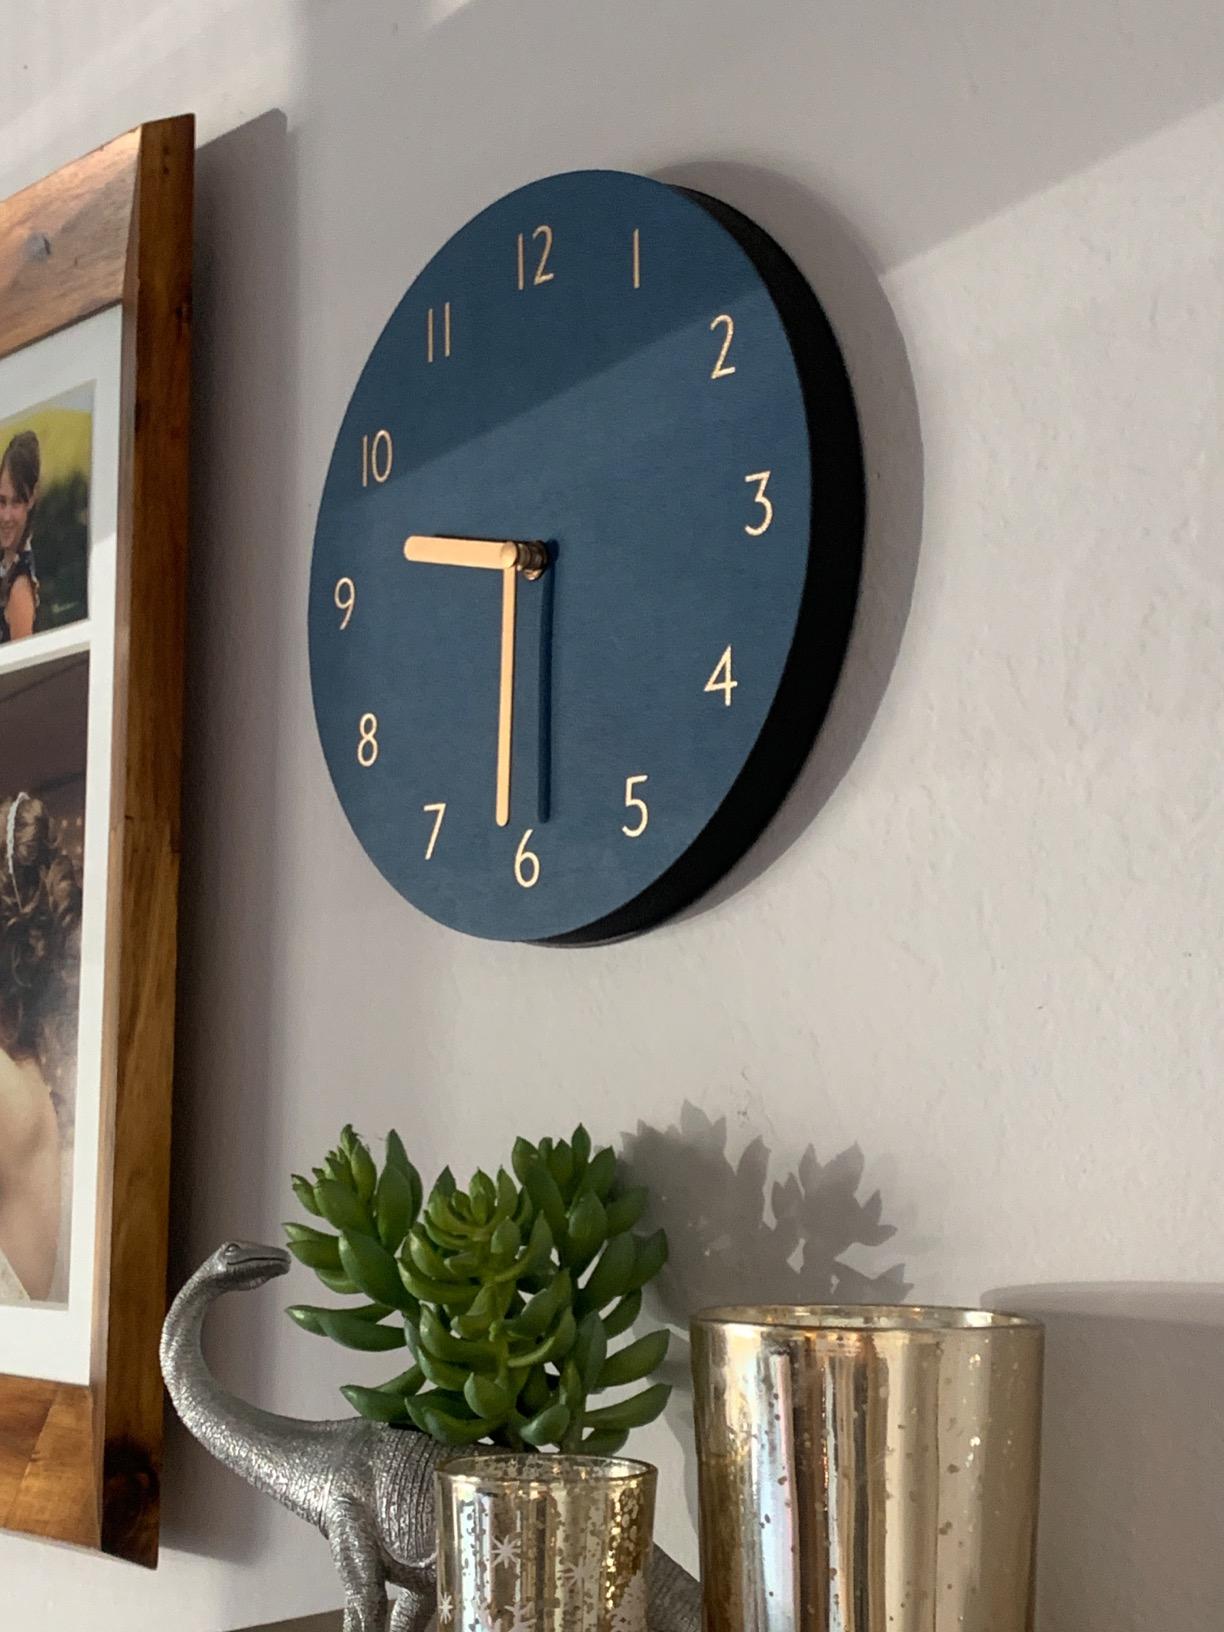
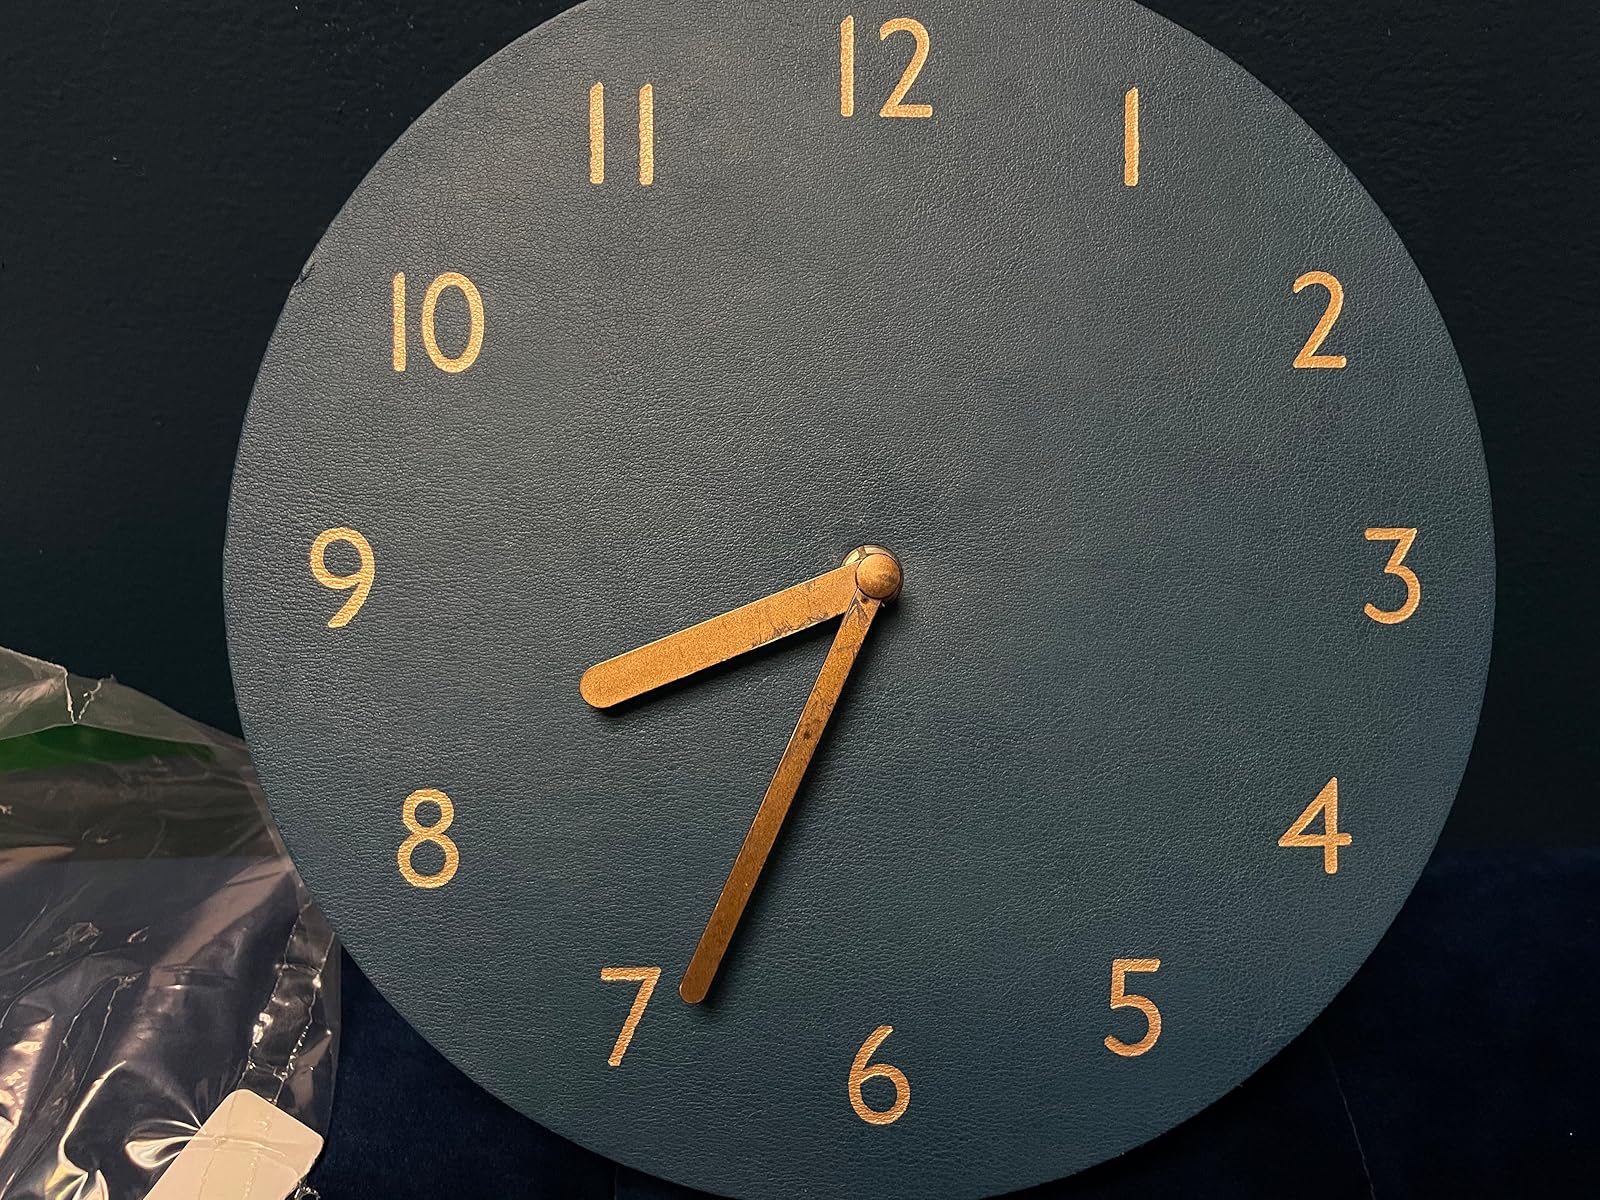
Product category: clock
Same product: yes